Jack Depler

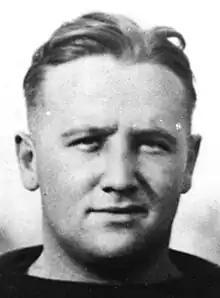

John Charles Depler (January 6, 1899 – December 5, 1970) was an American professional football player and coach. Prior to his professional career, he played college football for the Illinois Fighting Illini football team of the University of Illinois. There he helped lead Illinois to its second national championship in 1919, and earned first-team All-American honors in 1920. After graduation, Depler played for the Hammond Pros of the National Football League (NFL). The following year, he was hired as an assistant coach to Frank "Buck" O'Neill, at Columbia University, where he stayed for the next eight seasons.